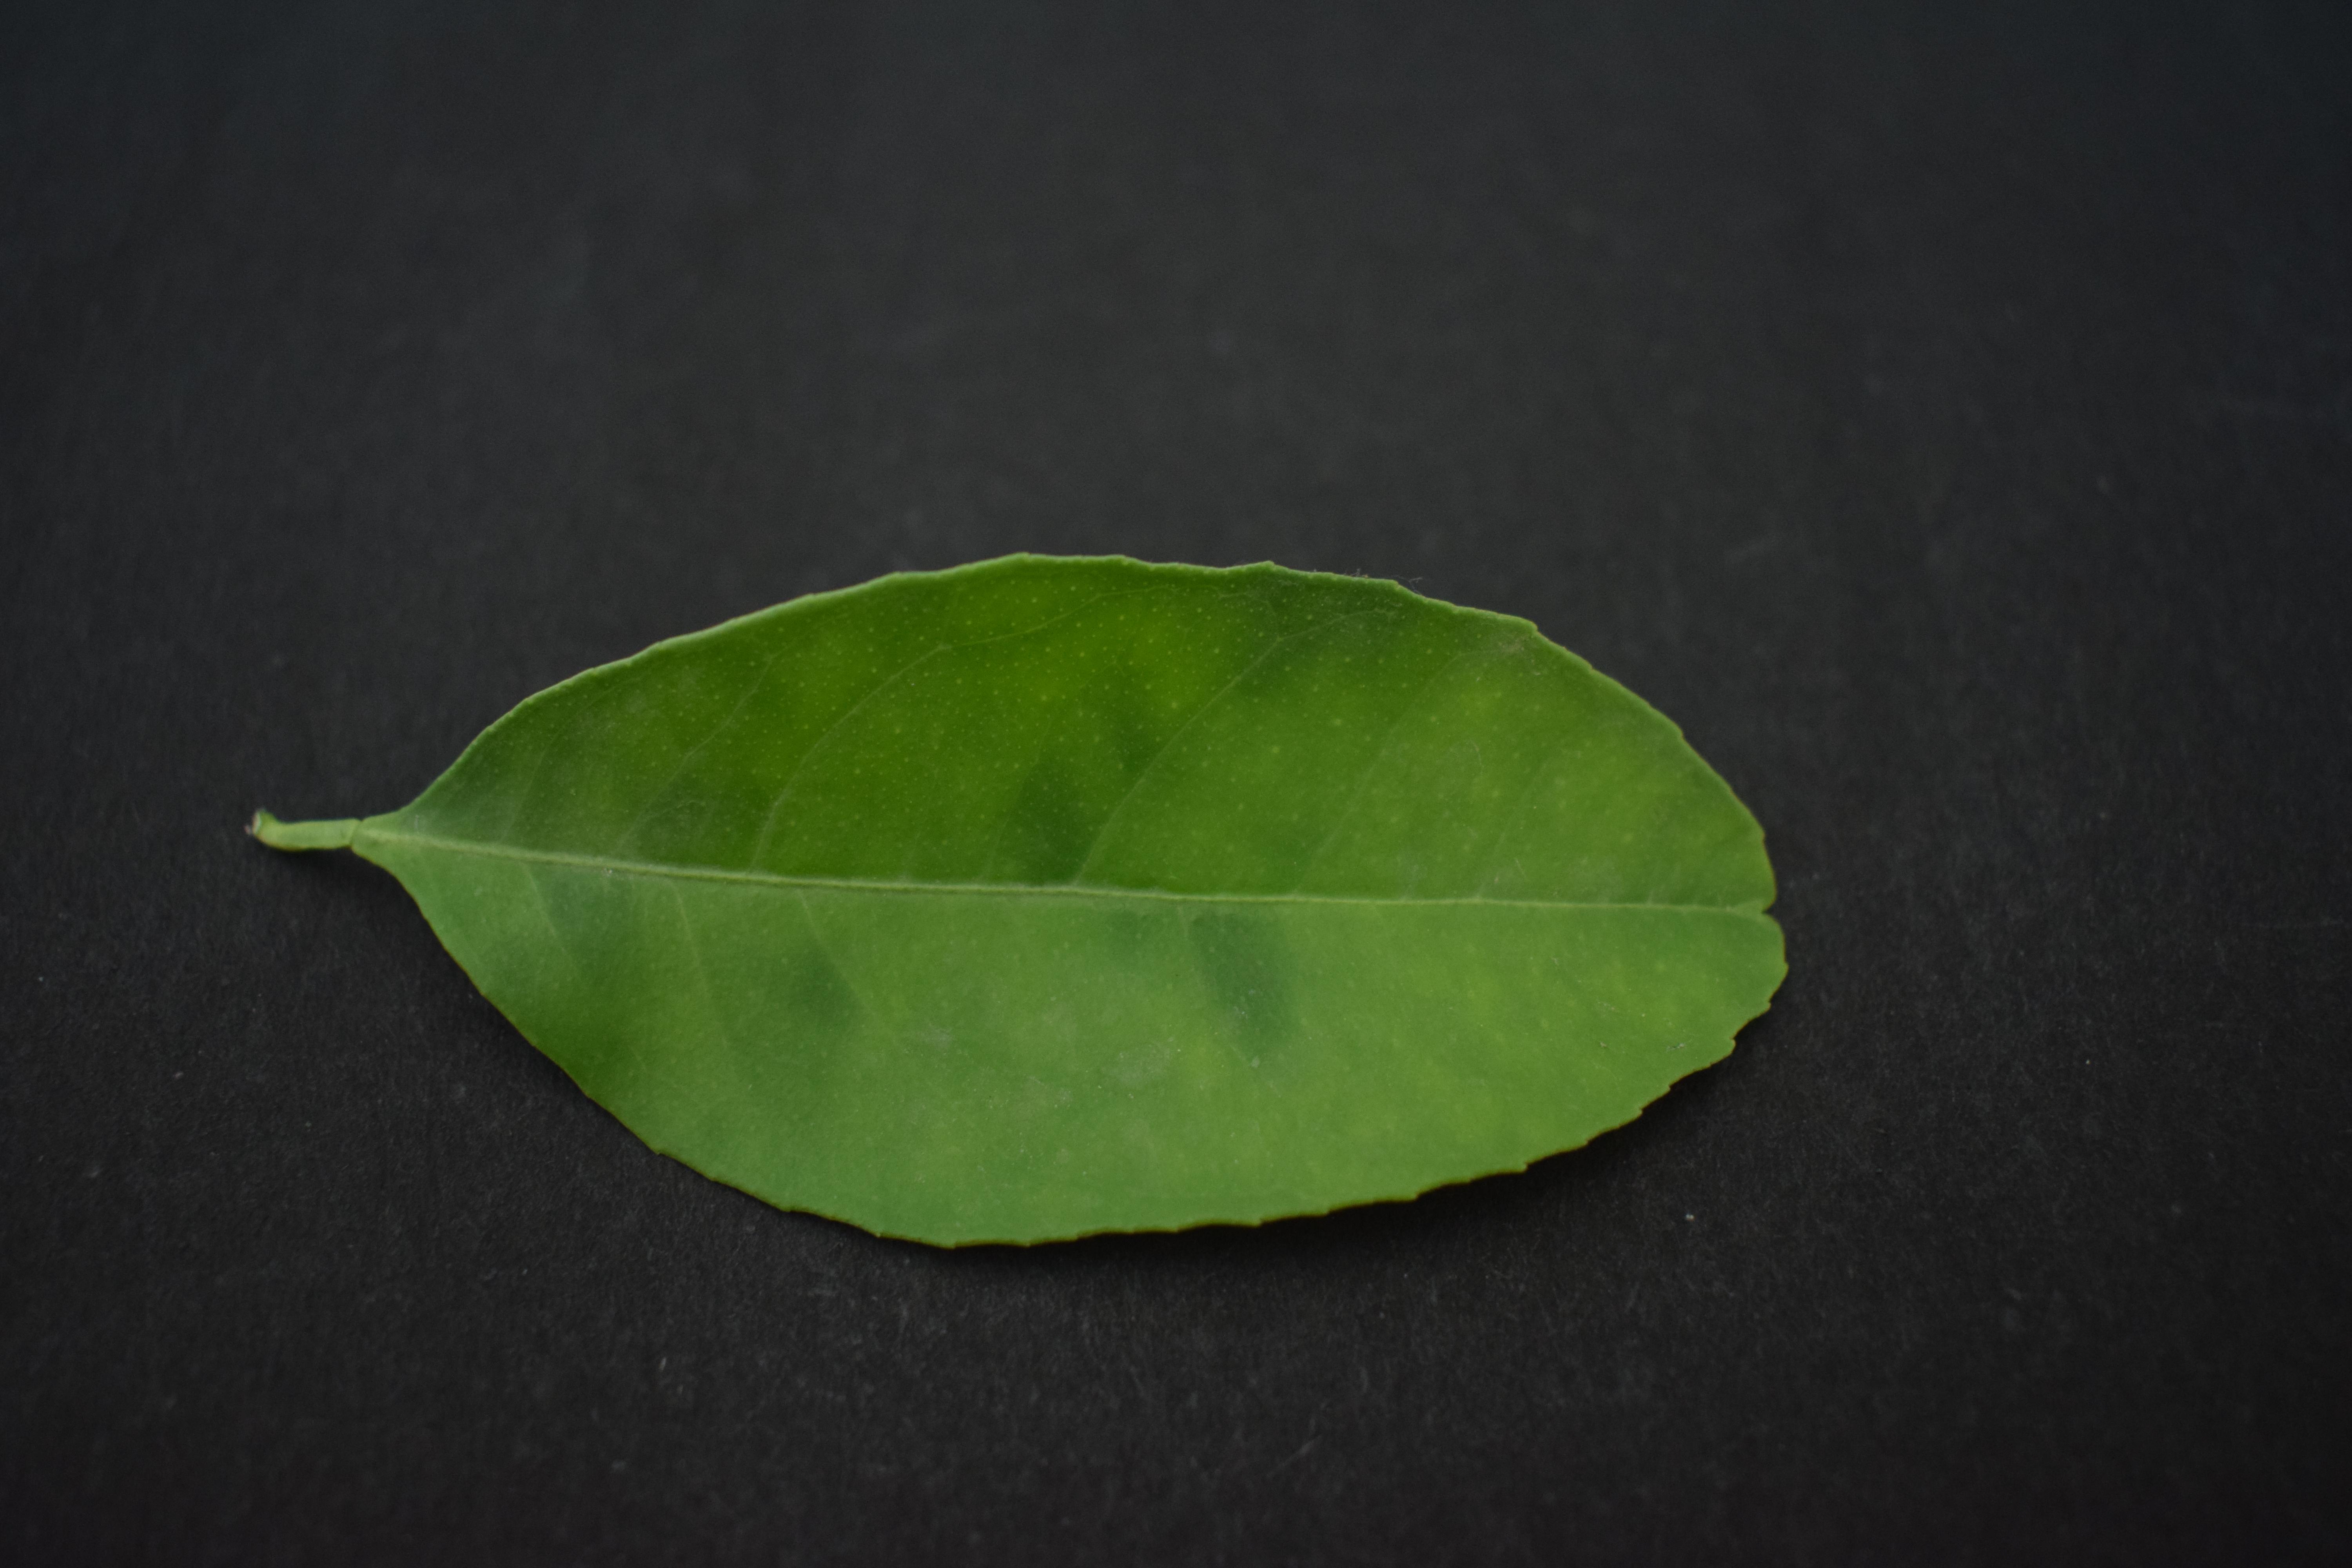
Plant species: Lemon